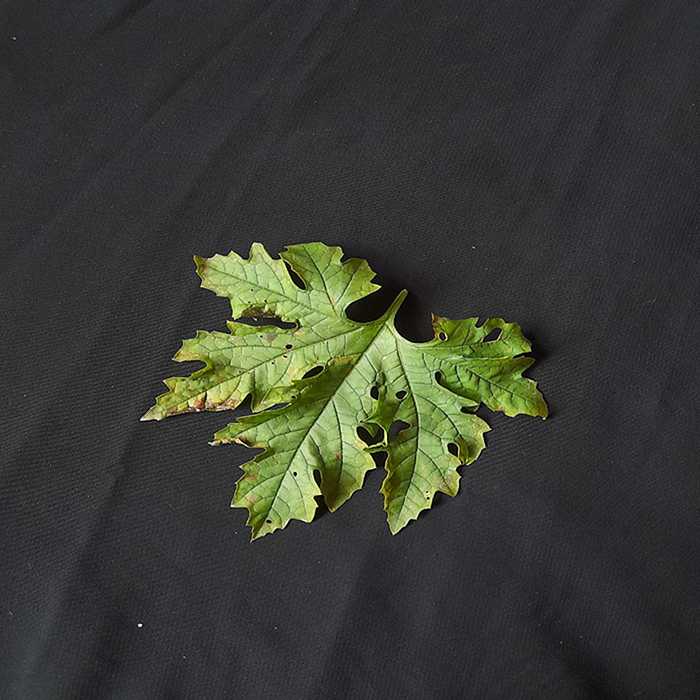
Plant: Bitter Gourd
Label: Downey mildew